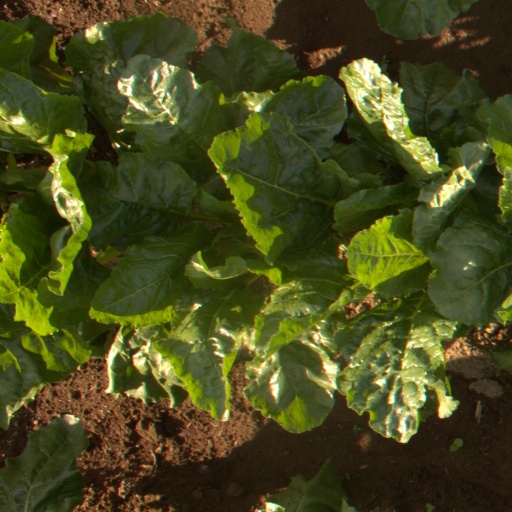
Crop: sugar beet